Austin Dean

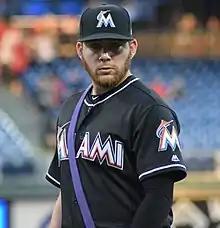
Dean with the Miami Marlins in 2018

Austin James Dean (born October 14, 1993) is an American professional baseball outfielder and first baseman for the LG Twins of the KBO League. He was drafted by the Miami Marlins in the fourth round of the 2012 Major League Baseball draft. He made his Major League Baseball (MLB) debut in 2018 with the Marlins and has also played for the St. Louis Cardinals and San Francisco Giants.